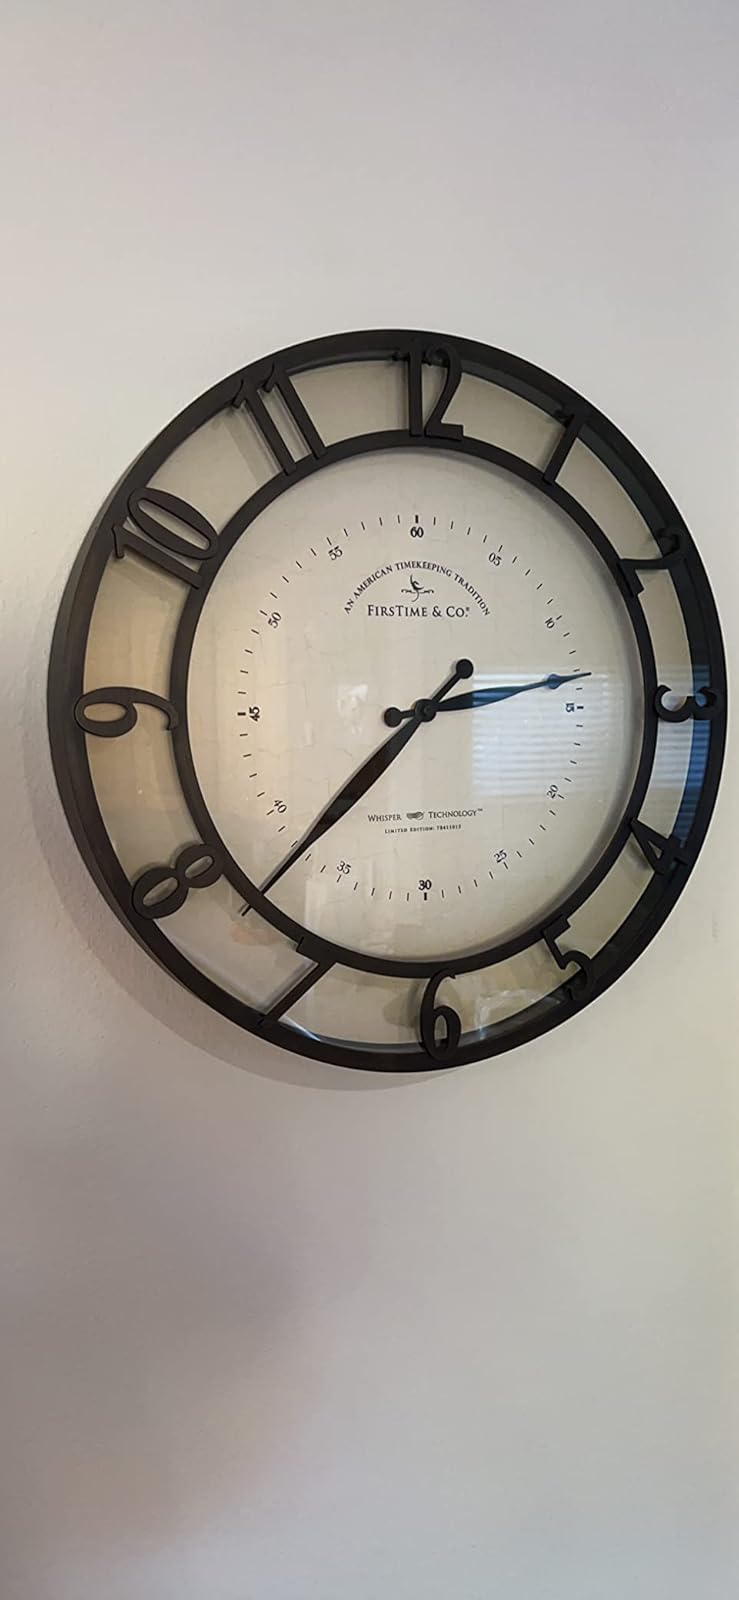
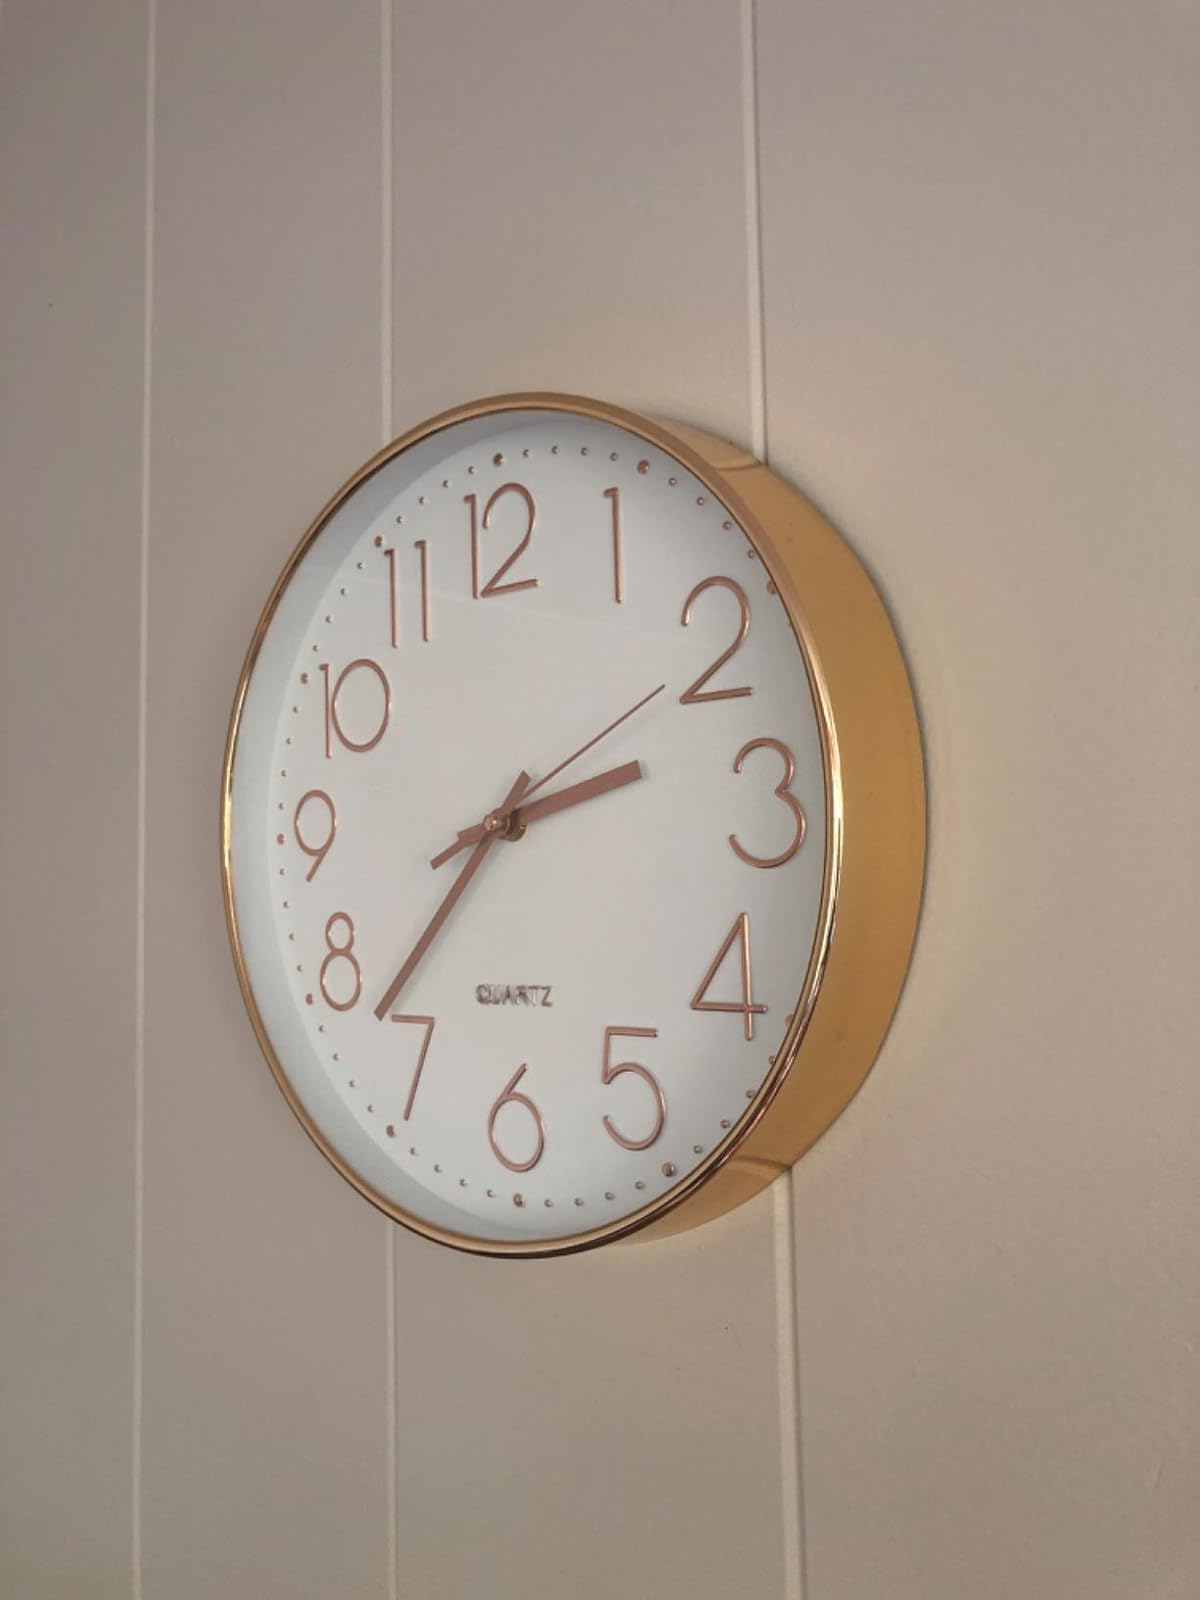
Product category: clock
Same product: no